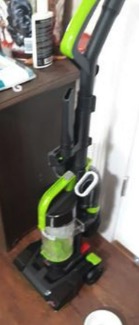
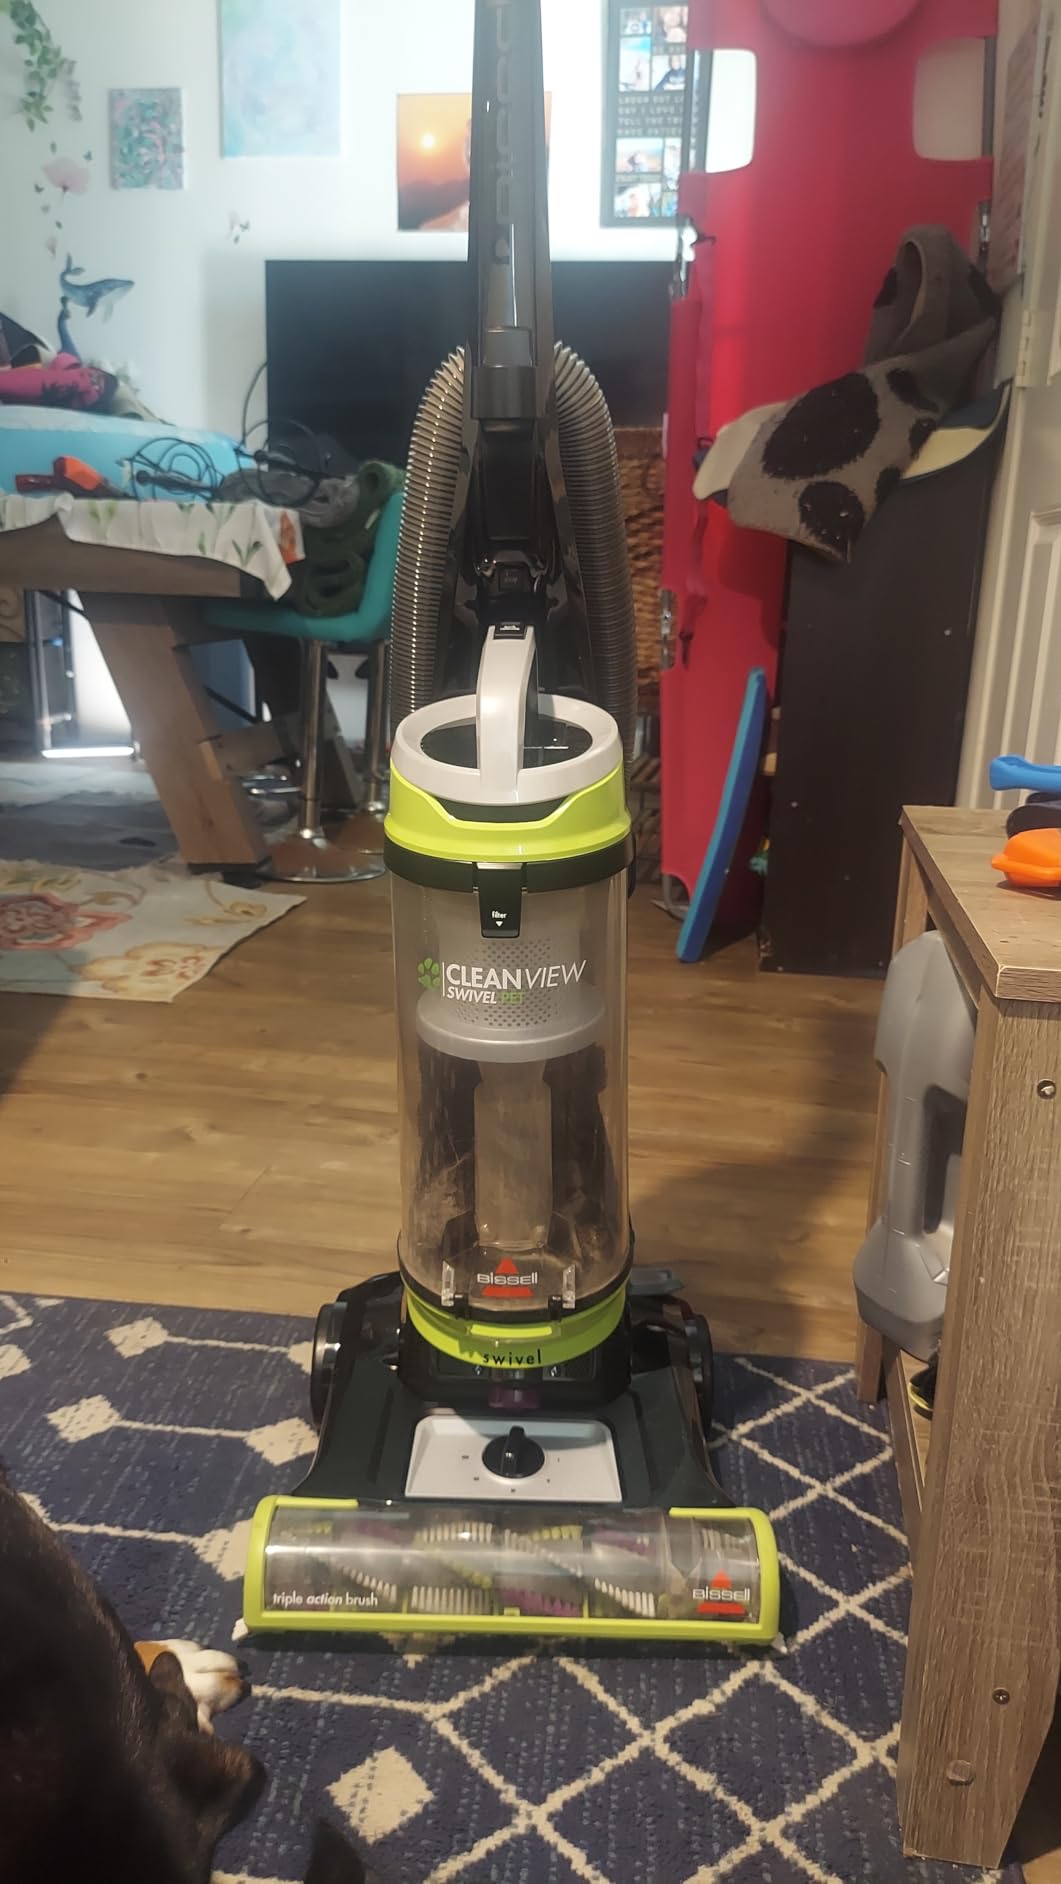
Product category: items_vacuum
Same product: no